Freedom Square, Tallinn

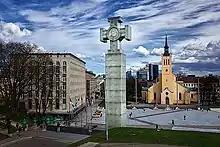
Freedom square. View from Harjumägi. In the foreground the War of Independence Victory Column, with the building of the former insurance company EEKS-MAJA on the left, and St. John's Church behind

Freedom Square is a plaza on the southern end of the Old Town in Tallinn, Estonia, where state functions and various concerts take place.